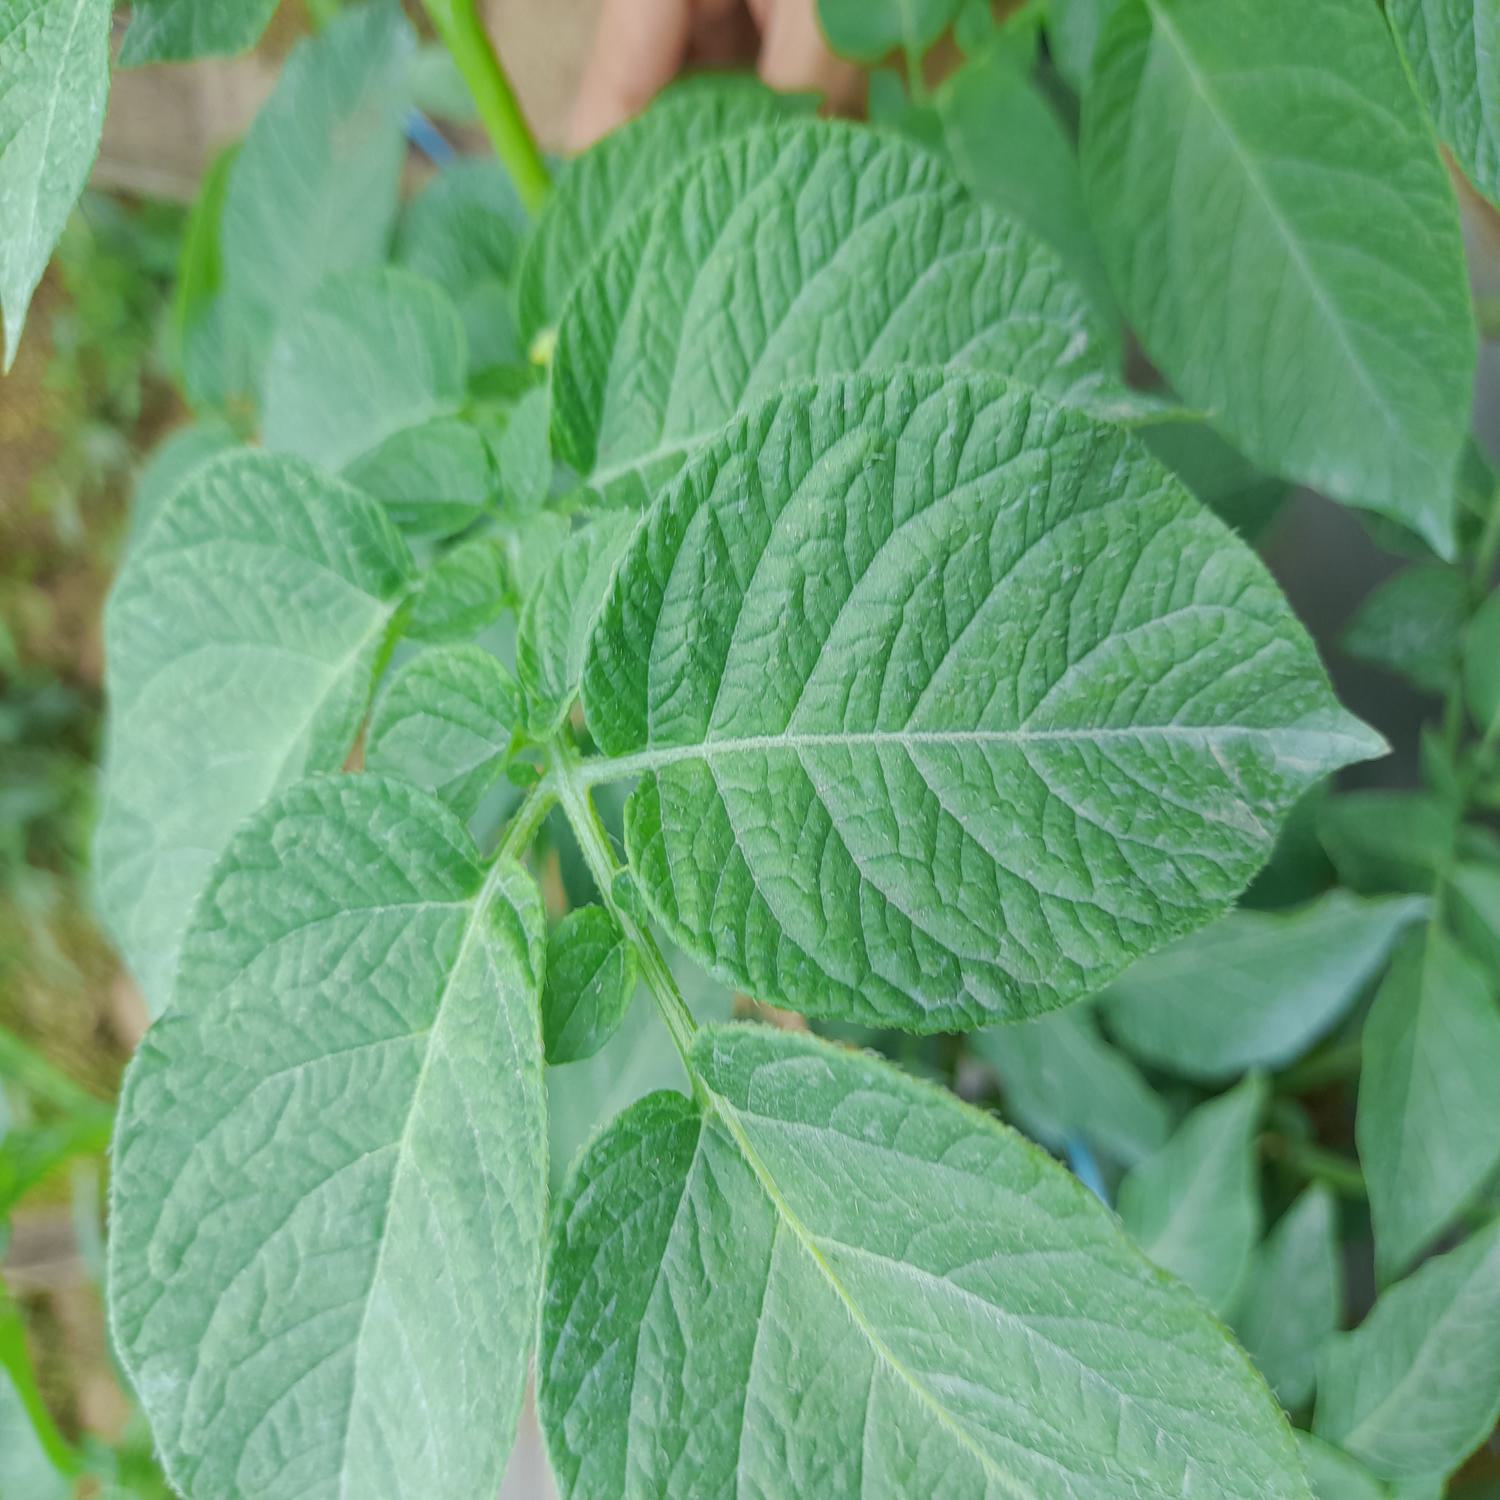
Label: Healthy